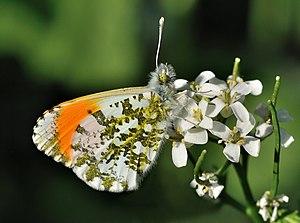
Une Aurore (Anthocharis cardamines) sur une inflorescence d'Alliaire officinale (Alliaria petiolata), photographiée à Ahlen, en Allemagne.